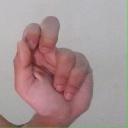
अक्षर: ढ